Carolynne Willey

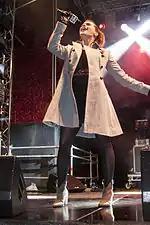
Poole performing at the 2012 Manchester Christmas lights switch-on celebration.

In 2011, Poole auditioned for the eighth series of "The X Factor". She reached the "judges' houses" stage, where Louis Walsh was her mentor in the "over 25s" category, but failed to progress through to the live shows, with Walsh instead choosing Johnny Robinson, Kitty Brucknell, Jonjo Kerr and Goldie Cheung (who later dropped out and was replaced by Sami Brookes).